Emilio (film)

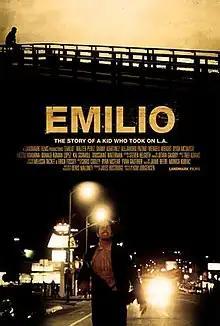
Poster

Emilio is a 2008 American drama film written and directed by Kim Jorgensen, starring Walter Perez, Danny Martinez, Alejandro Patiño, Wendell Wright, Jesse Garcia, and Ryan McTavish. It was released theatrically in the U.S. on November 4, 2016.